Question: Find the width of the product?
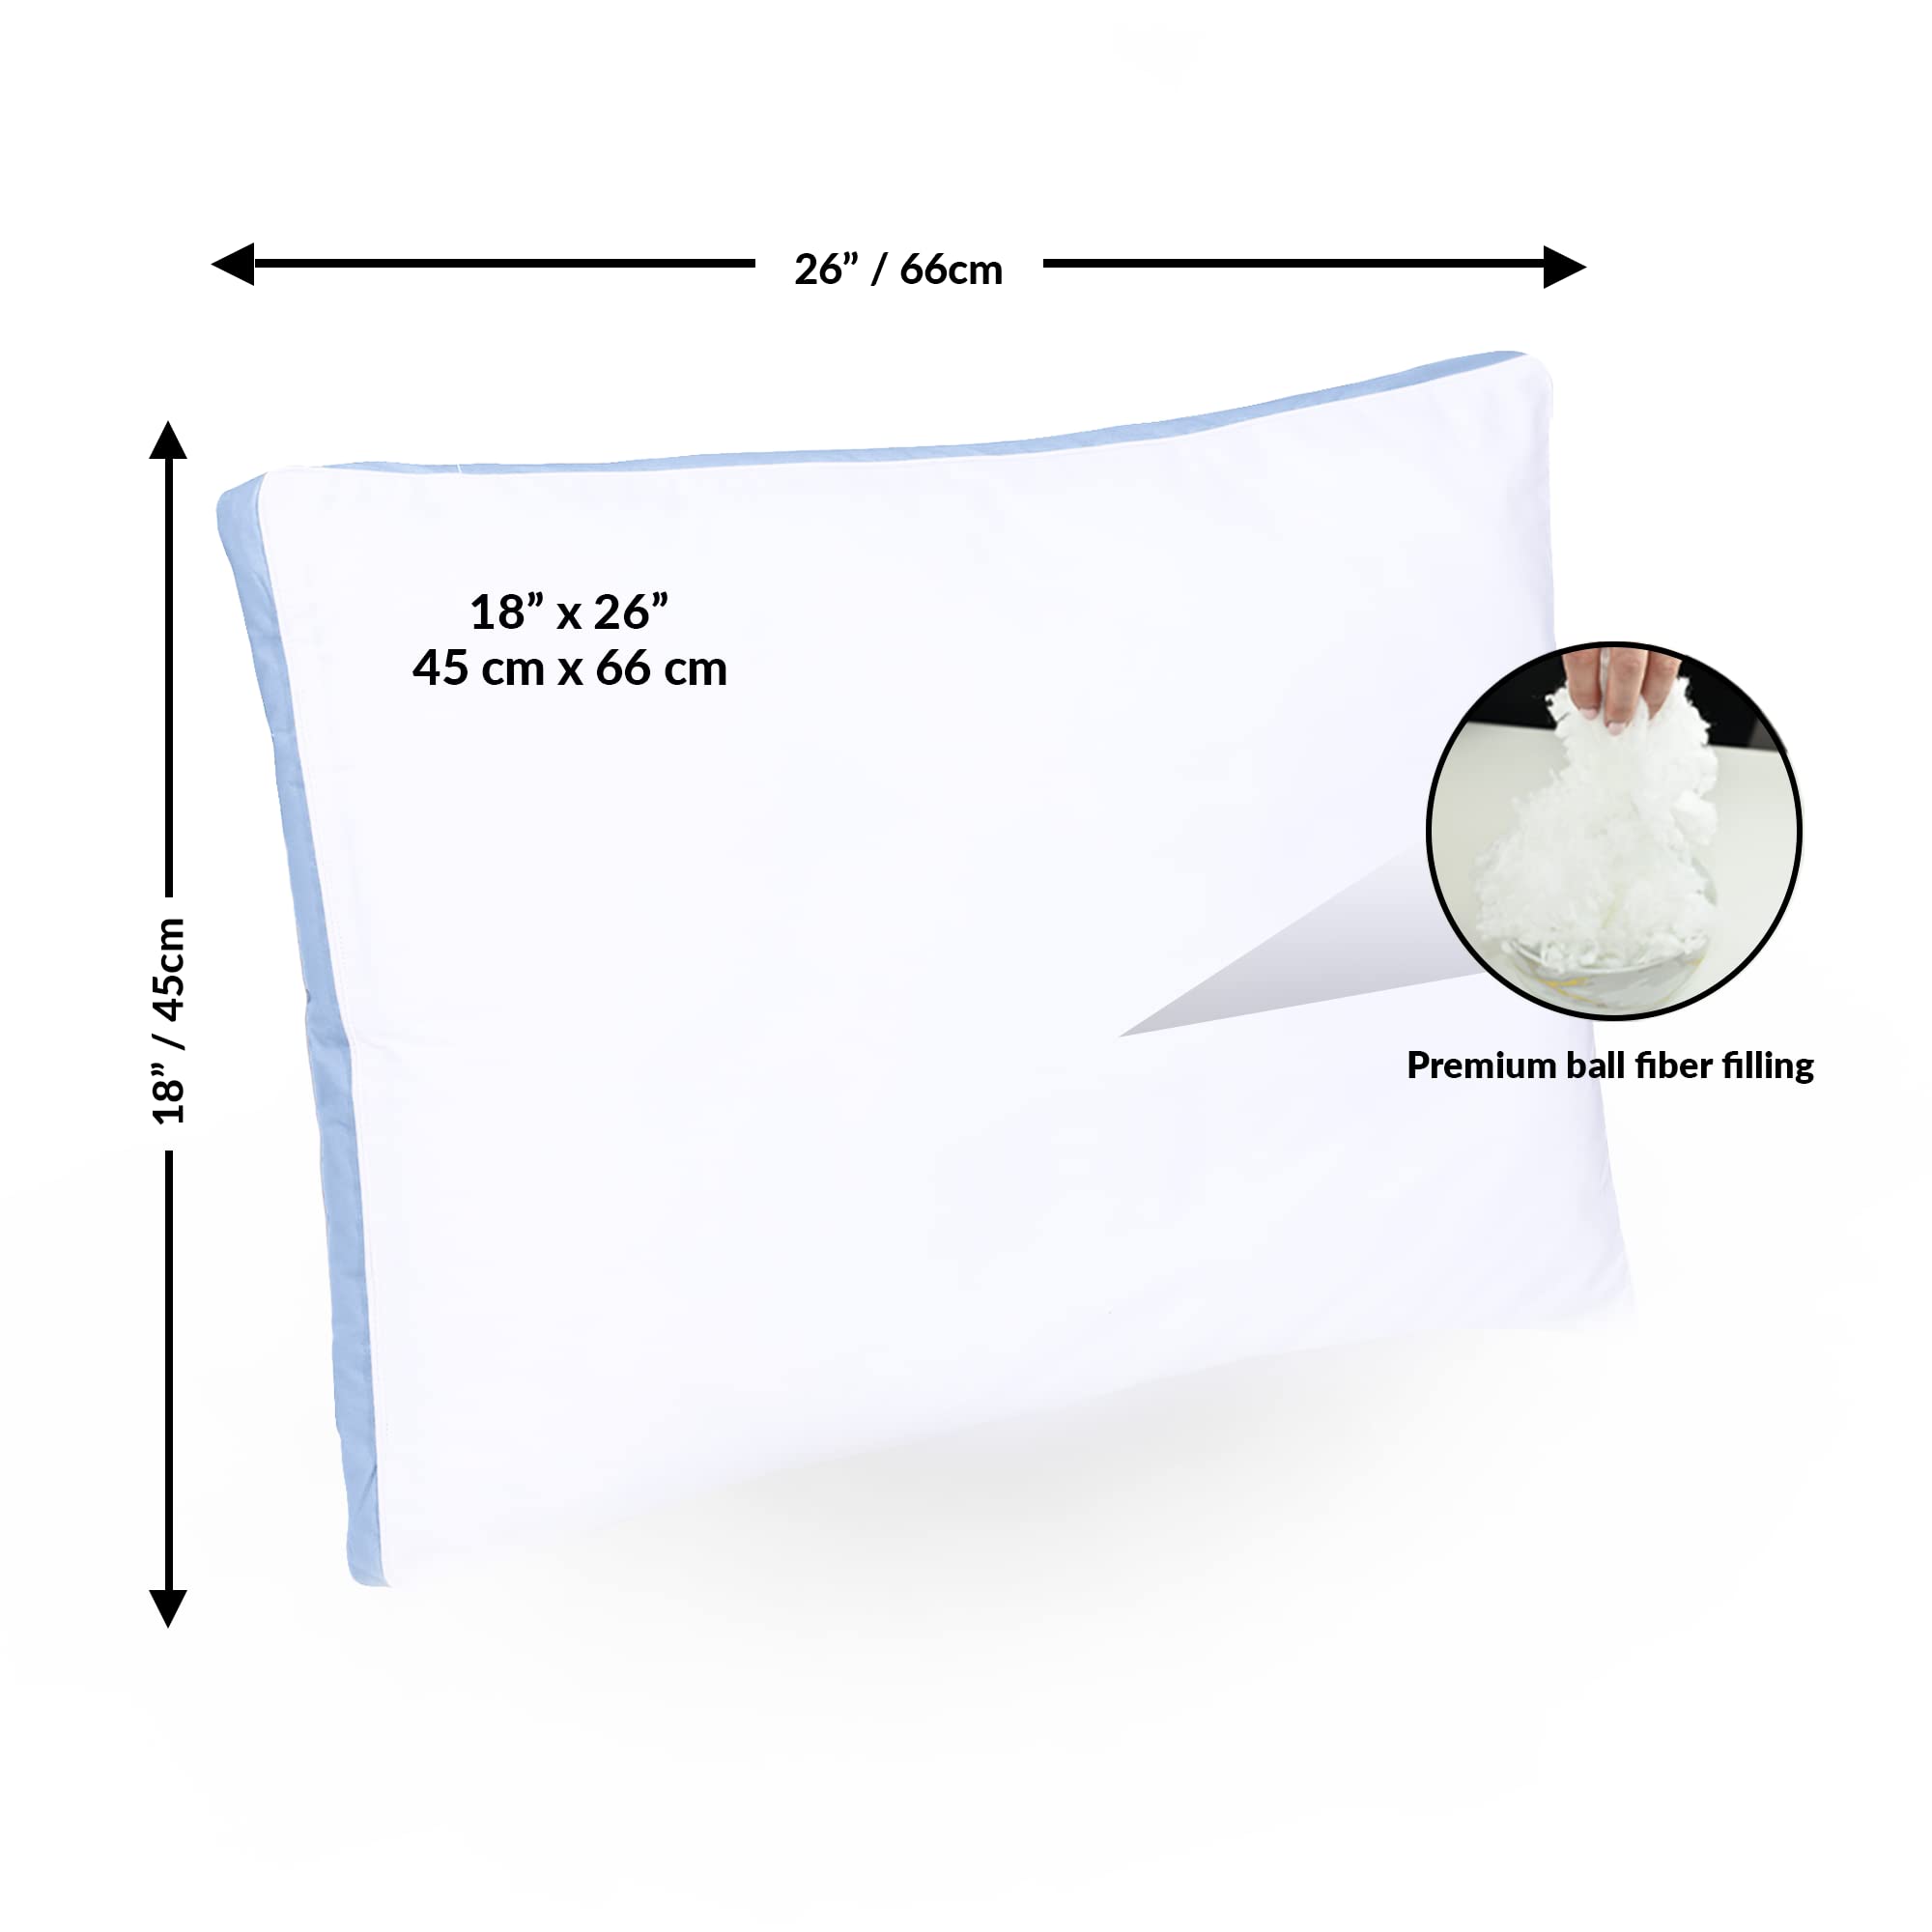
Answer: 45.0 centimetre